Holy Innocents' High School

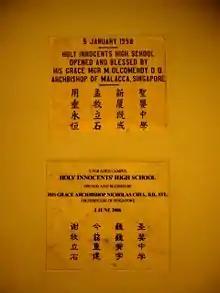
The HIHS stone, first blessed on January 5, 1958

Holy Innocents' High School was founded as Tao Nan School in 1892, as one of the first Chinese Mission Schools in Singapore. Bible studies and classical Chinese were taught. In 1920, the name of the school was changed from Tao Nan to Holy Innocents' Boy School. It means pure, wholesome and innocent. Between 1942 and 1945, Holy Innocents' Boys School was administered by the Japanese as Syonan School. In 1957, a two-storey building consisting of 12 classrooms was built at 7.25 miles off Upper Serangoon Road.